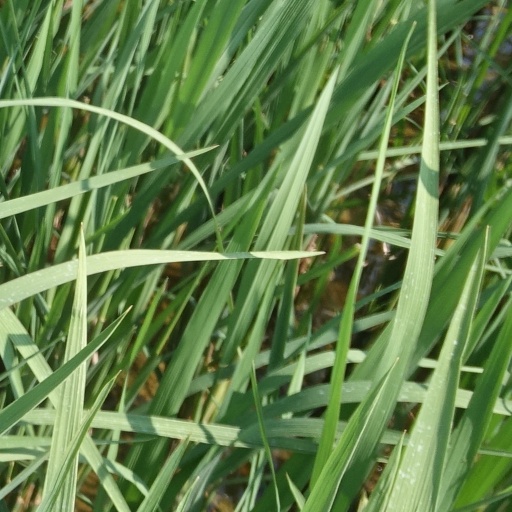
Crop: rice